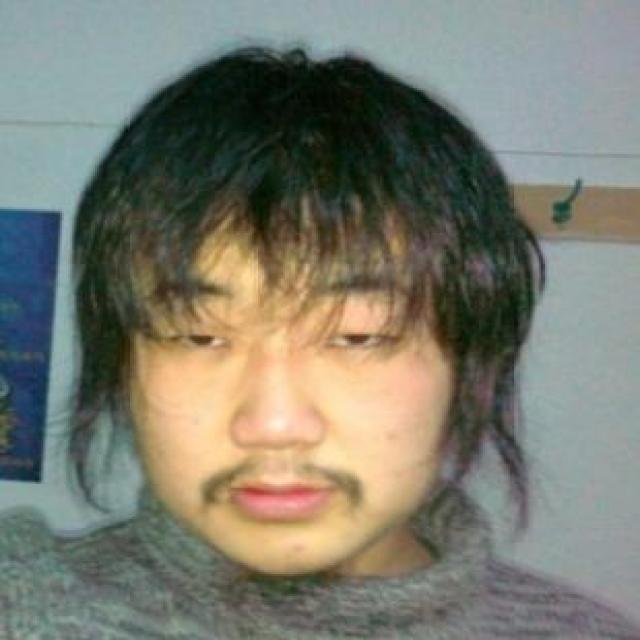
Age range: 21-44